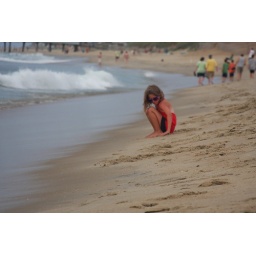
Madison sitting in the sand